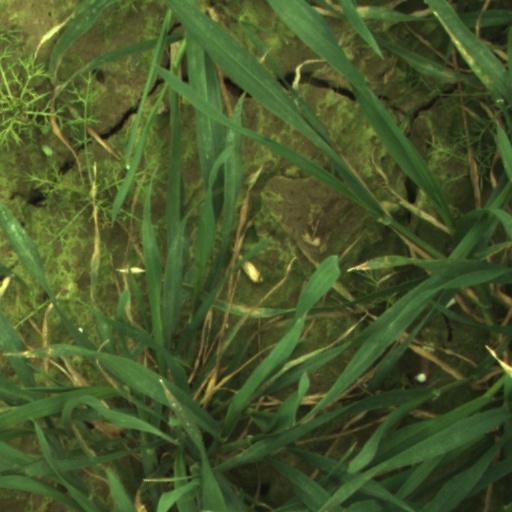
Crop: wheat